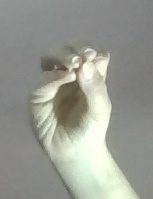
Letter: ha